The Sky Is Pink

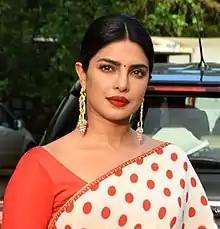
Priyanka Chopra promoting The Sky Is Pink

Made on a budget of 240 million, "The Sky Is Pink" was released on 11 October 2019. It received a limited release in the United States. Netflix brought the worldwide streaming rights of the film, a first for an Indian film. It became available on the platform on 11 December 2019. The film is also available on Apple TV Plus.